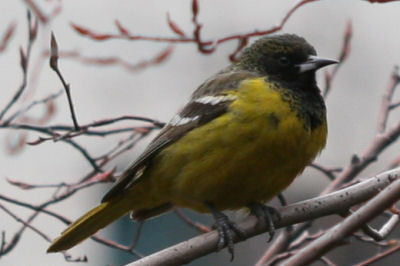
this is a small bird with a black head, yellow belly, and white wingbars.
this bird is yellow with black and white on its back.
a small but round bird that is brightly colored, it has a dark green and brown head, with brown and white feathers, and a yellow chest and belly.
a bird with white wingbars, small head, small triangular bill and yellow breast.
the bird has a yellow belly and tail with a black head and black striped wings.
a bird with a tiny black head, short and pointed bill, and a fat and yellow belly.
this bird has wings that are black and has a yellow body
this bird is yellow with black and has a very short beak.
this bird is yellow and black in color, and has a white and black beak.
this bird has wings that are black and has a yellow belly
Species: Scott Oriole